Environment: real
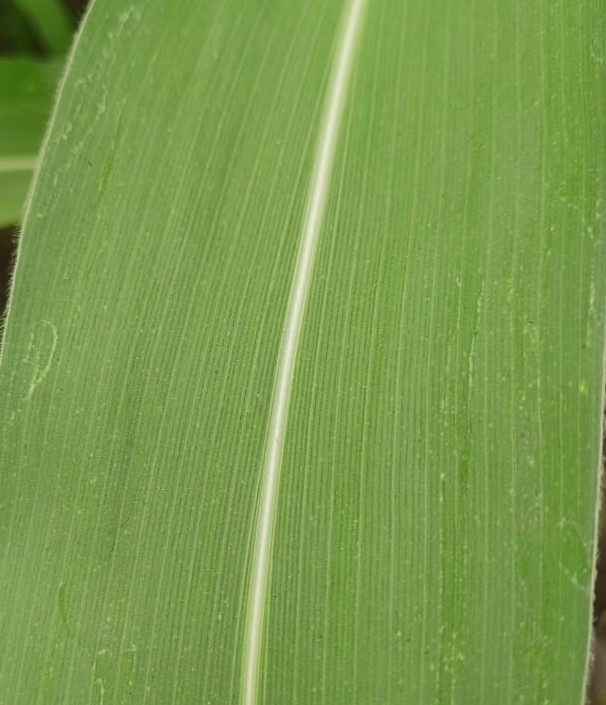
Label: healthy